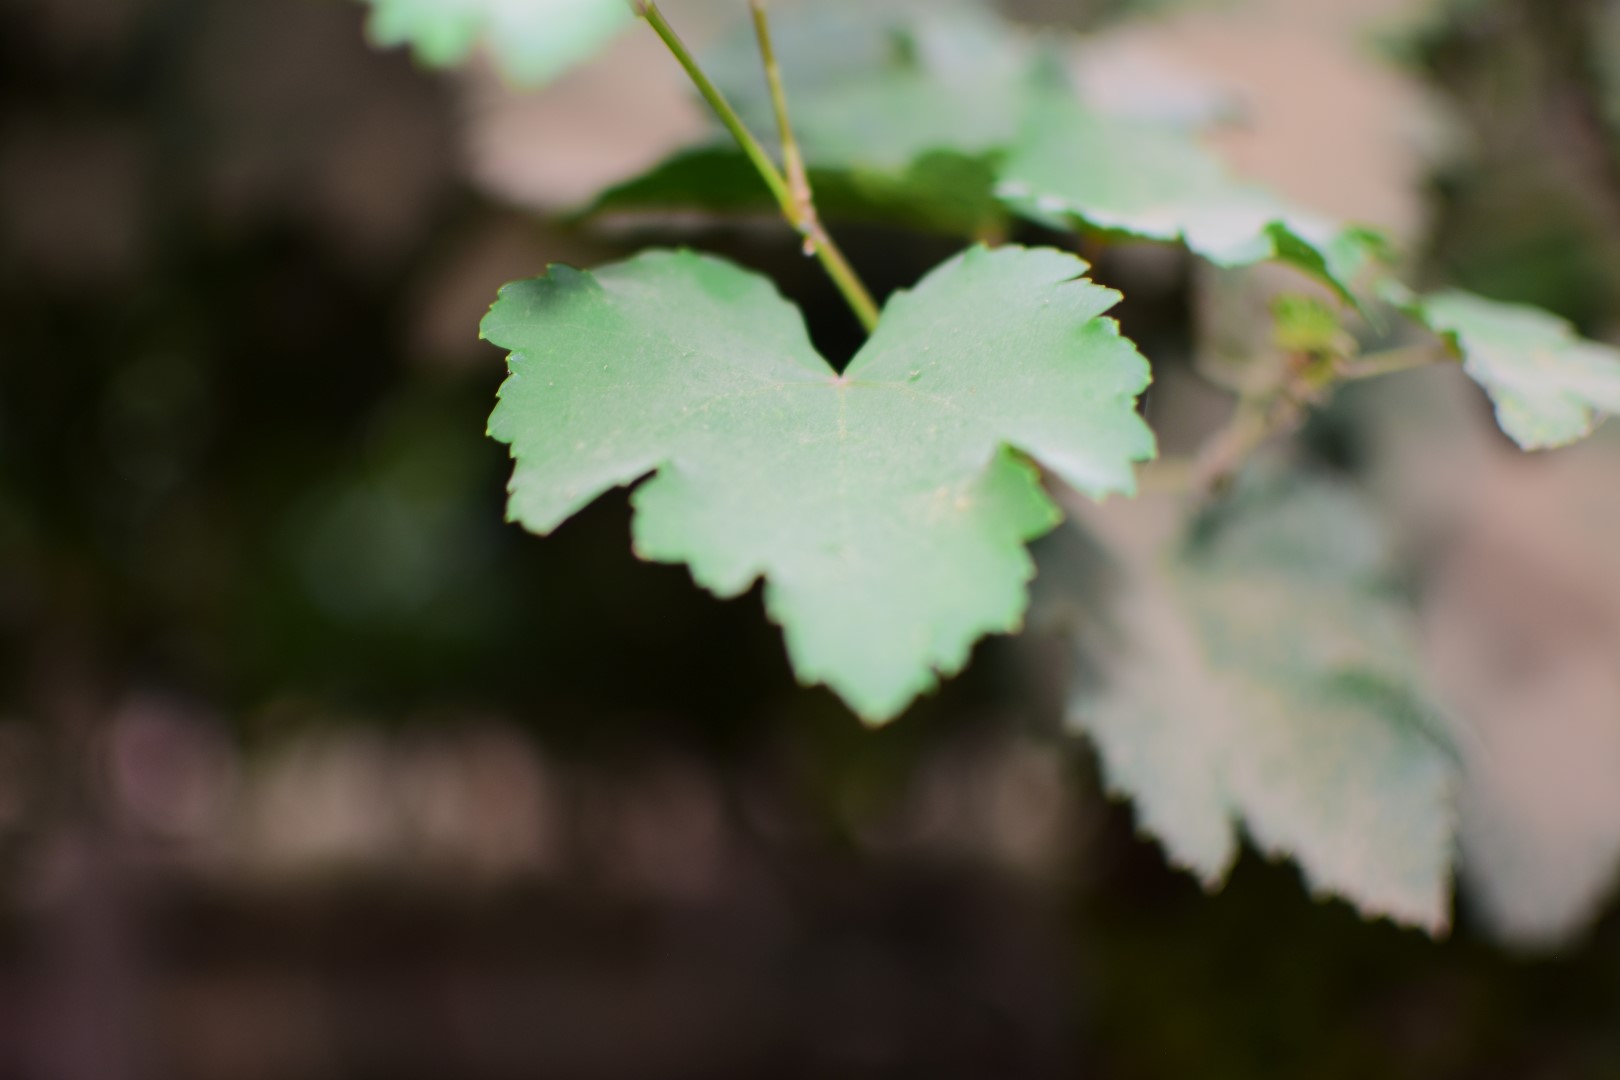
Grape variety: Kamali